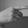
ASL letter: G